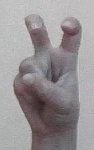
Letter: toot